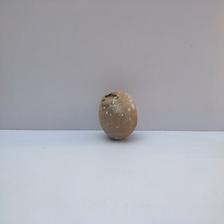
Size: Spoiled